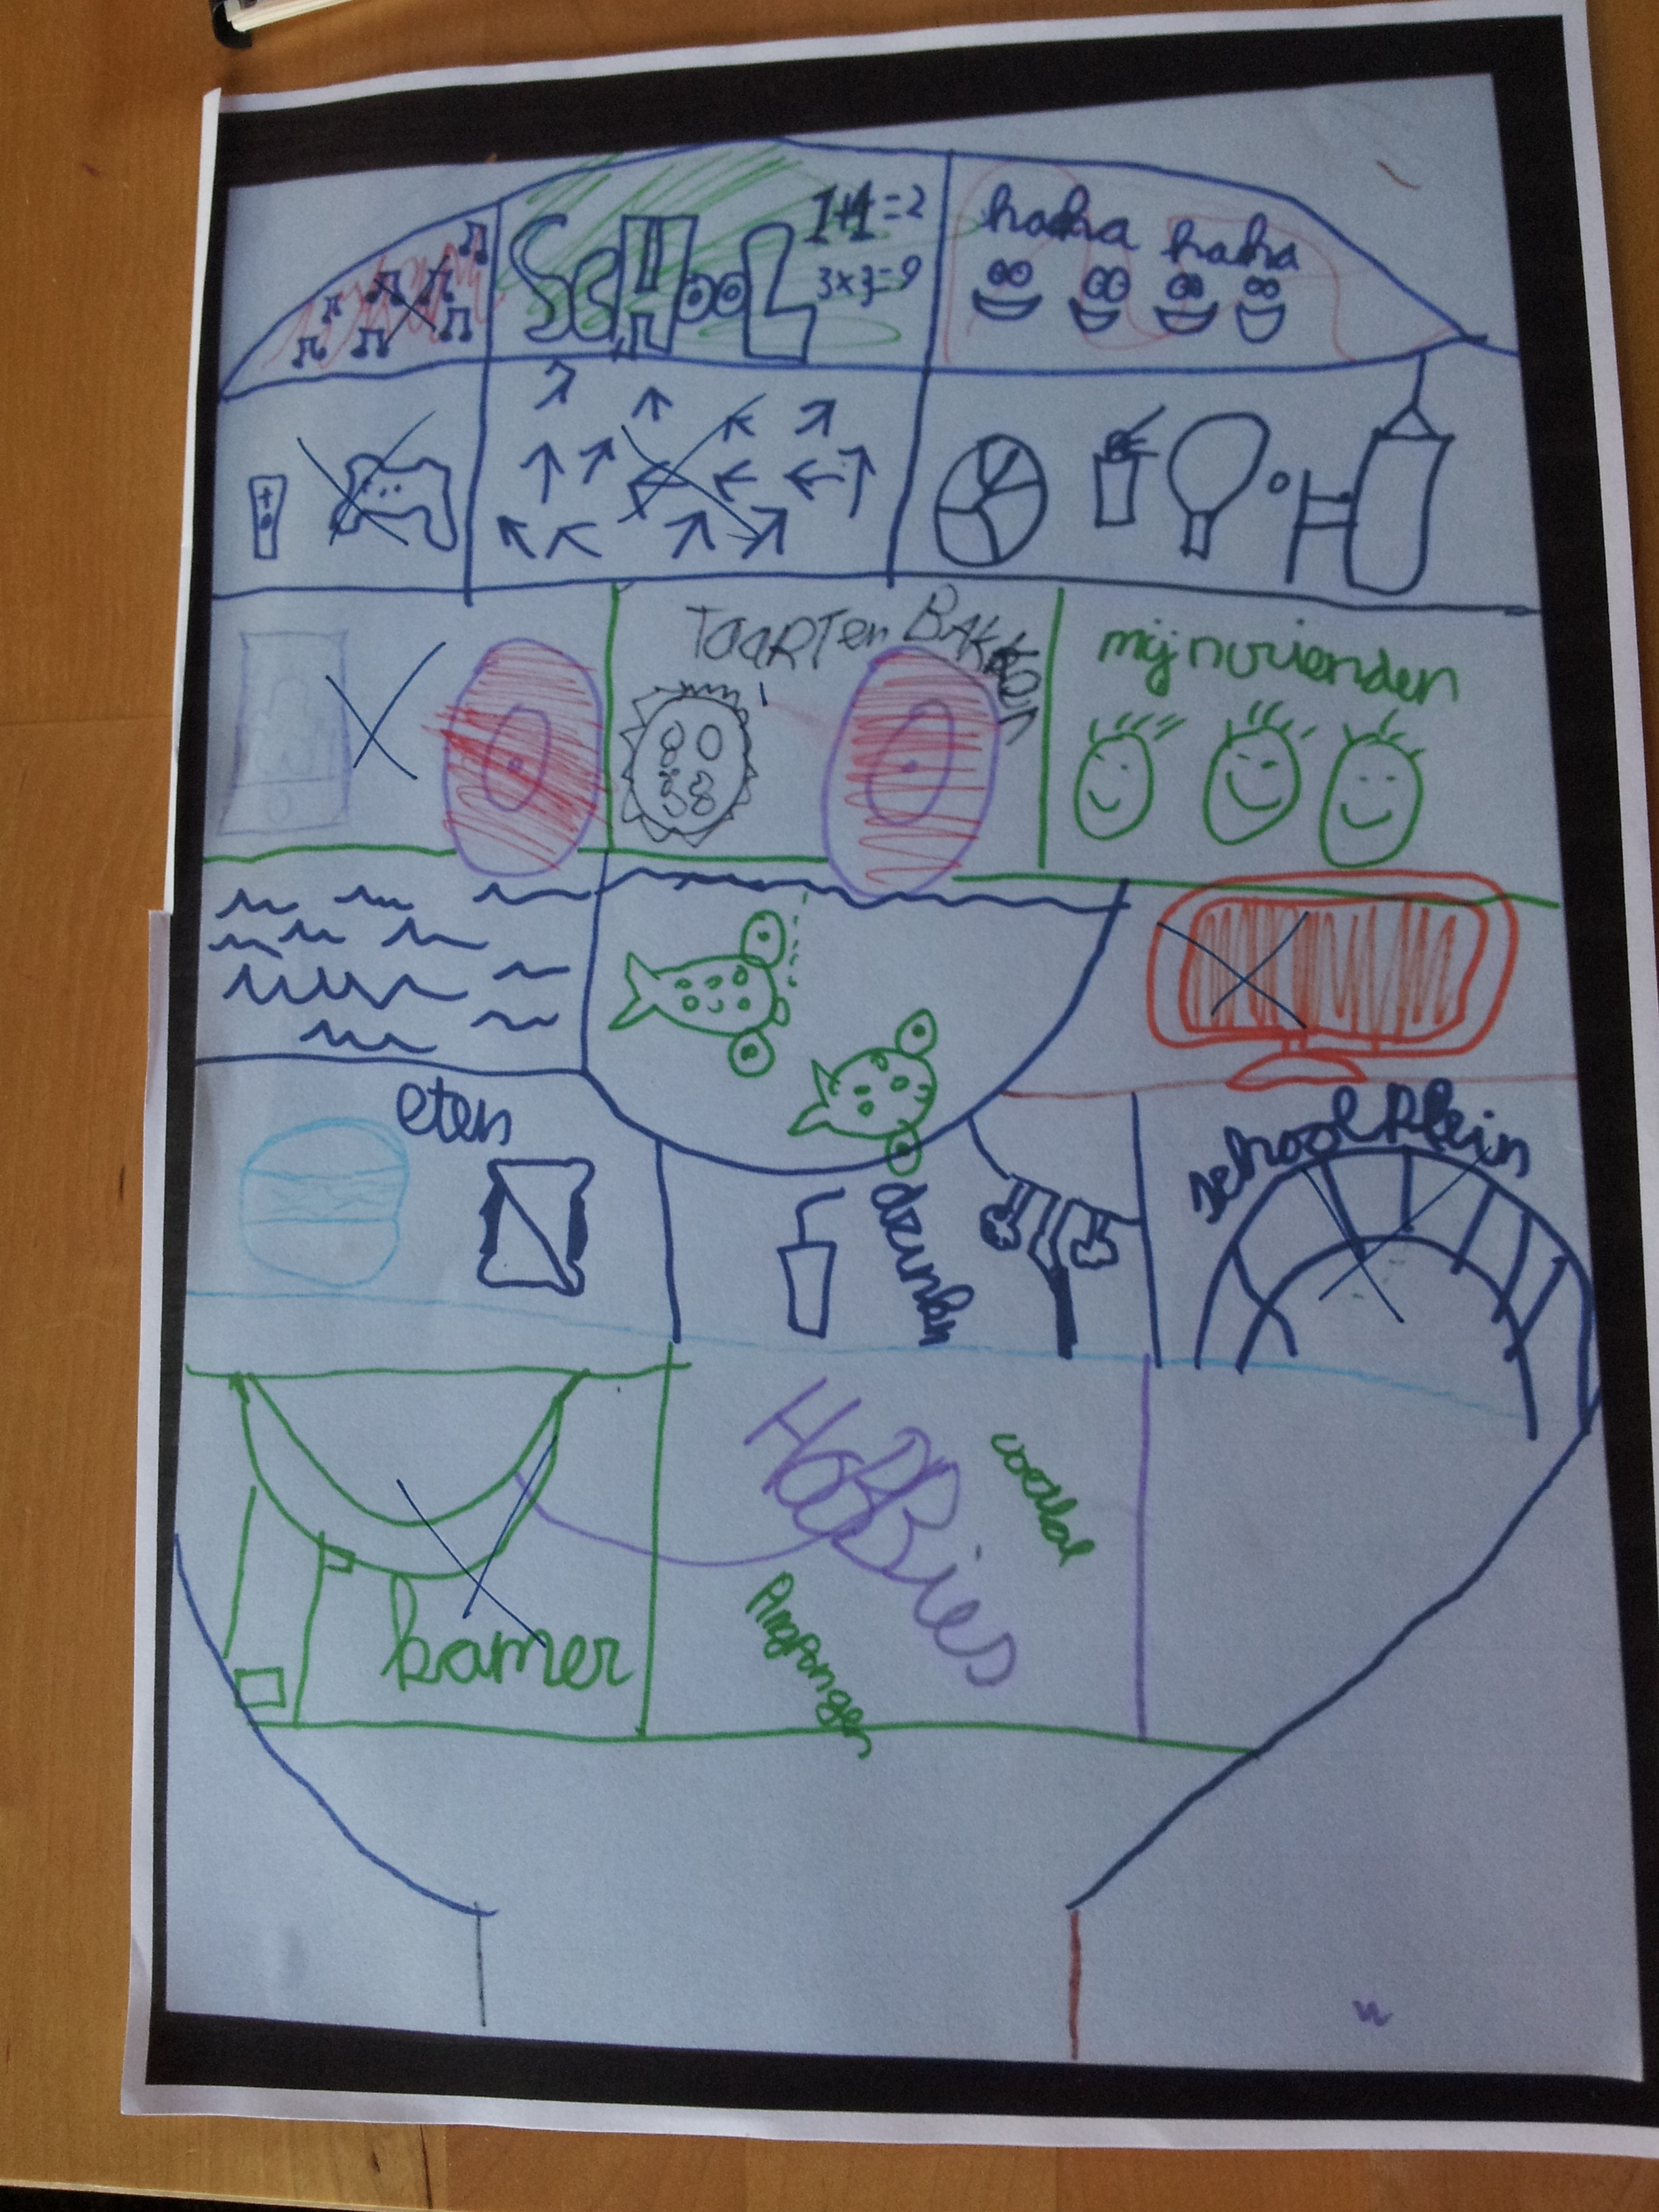
writing, glass, number, alphabet, education, art, sketch, drawing, handwriting, school, learning, shape, count, language, volhoofd, matrix method